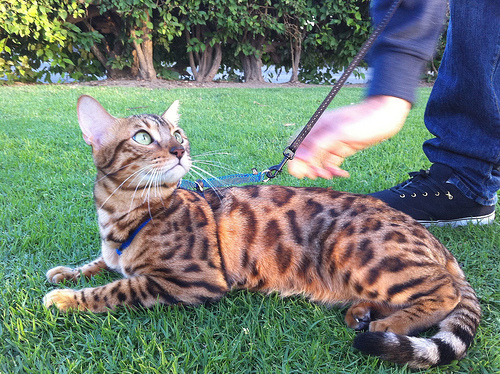
Animal: cat
Breed: Bengal